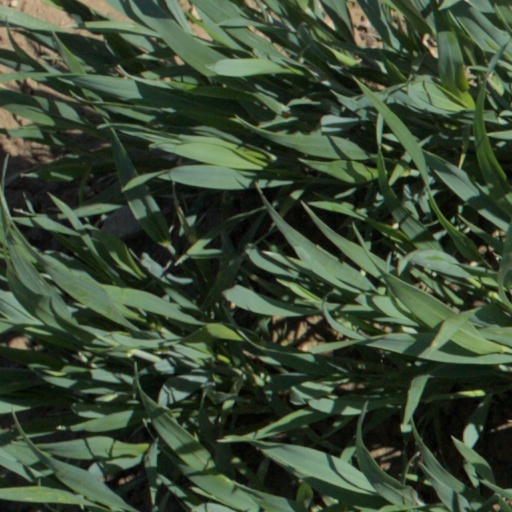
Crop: wheat